Sandfly

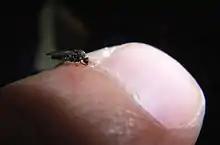
New Zealand sandfly biting a human's thumb

Among the viruses that sandflies can carry is the Chandipura virus, which, as a cousin of rabies, is deadly. There was an outbreak in India in 2010, followed by an endemic outbreak recorded in Gujarat in 2024.